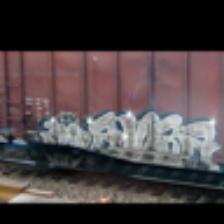
Label: NonHuman